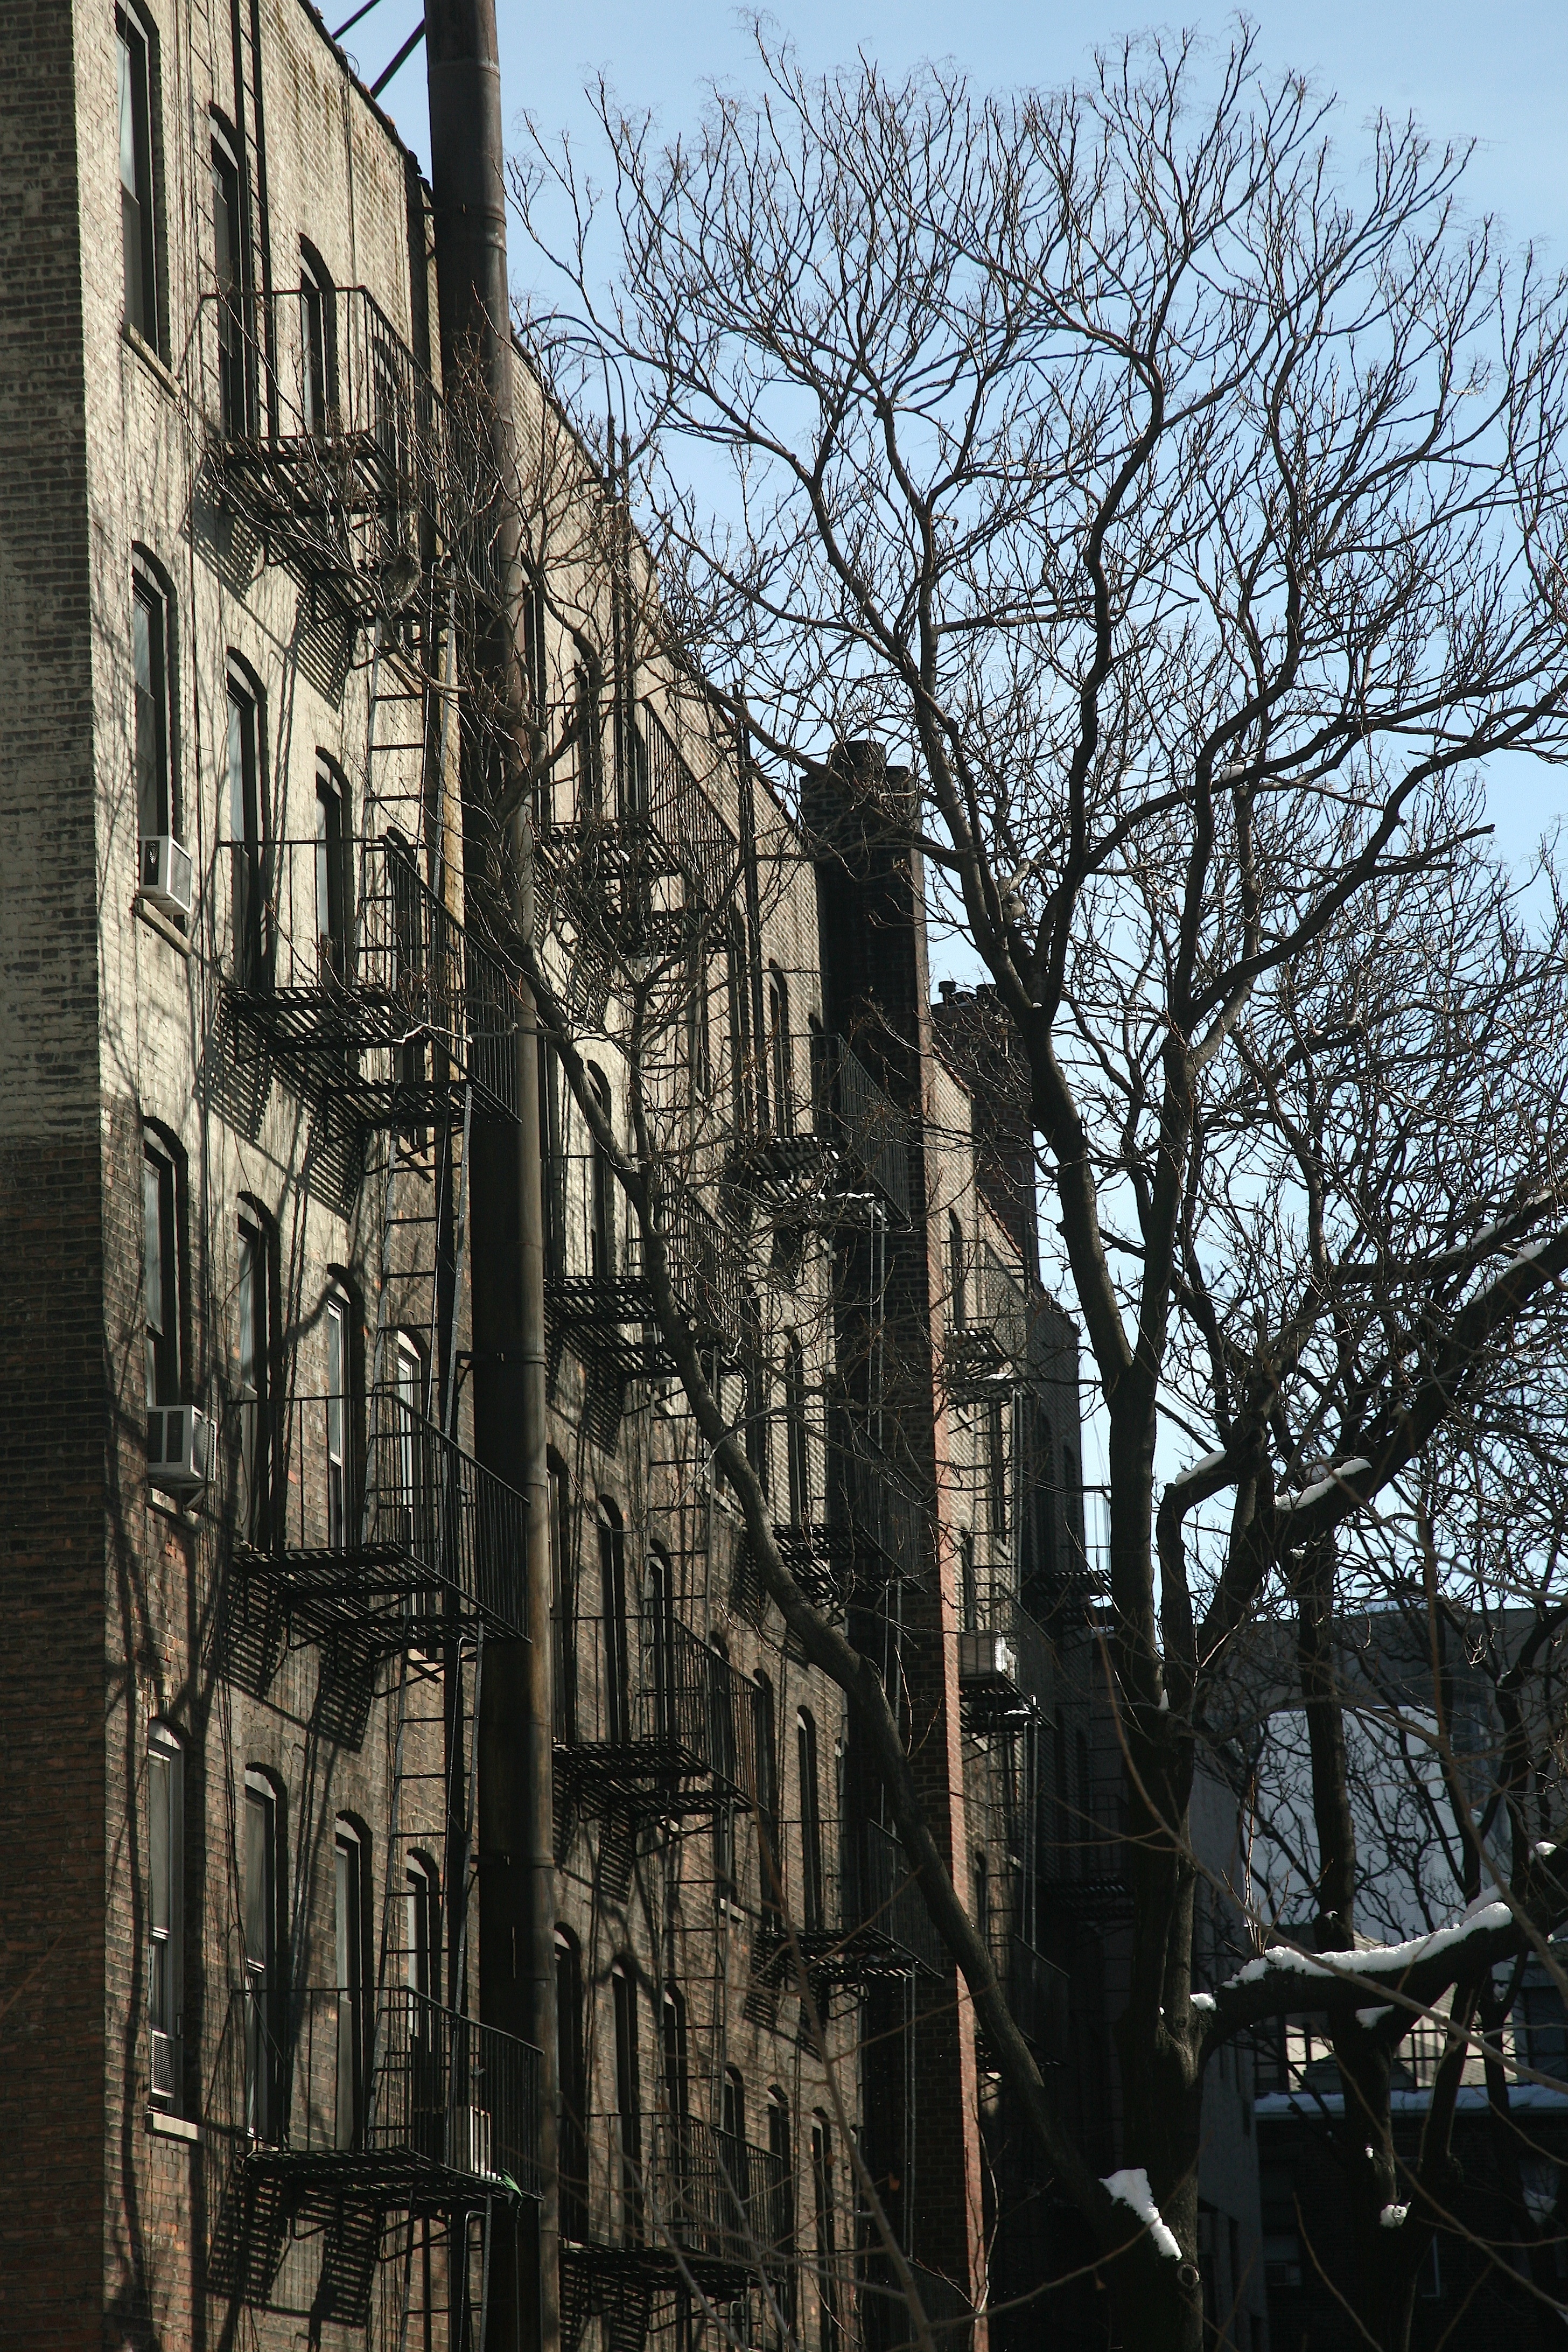
tree, winter, architecture, road, street, house, town, alley, city, wall, cityscape, facade, waterway, neighbourhood, urban area, human settlement